Oslo Airport location controversy

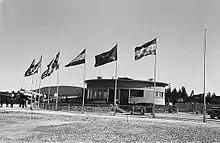
Oslo Airport, Fornebu on opening day, 1 June 1939

The first proposals to use Gardermoen as a new main airport was launched by the local newspaper "Romerikes Blad" in 1946, who argued that Fornebu would cost too much to expand. Gardermoen also had access to the railway. Also Ludvig G. Braathen, founder of Braathens SAFE, was an early proponent of having Gardermoen as a main airport. His company had its technical base at Gardermoen from it was founded in 1946 until 1948, but had to move due to the cold climate. During the 1940s, Fornebu was regularity troubled with fog, and Gardermoen became the default reserve airport for Oslo.